Alice Hamilton

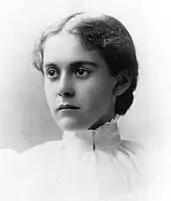

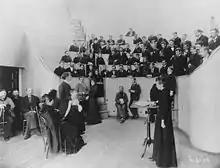
Alice Hamilton in an anatomy class, ca. 1893

Hamilton's parents homeschooled their children from an early age. Following a family tradition among the Hamilton women, Alice completed her early education at Miss Porter's Finishing School for Young Ladies (also known as Miss Porter's School) in Farmington, Connecticut, from 1886 to 1888. In addition to Alice, three of her aunts, three cousins, and all three of her sisters were alumnae of the school.